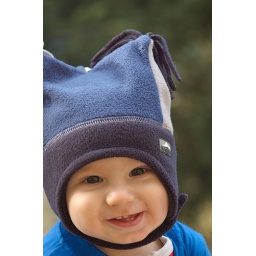
boy in a crazy hat